Lystra Gretter

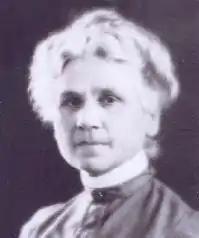
Lystra Gretter

Lystra Gretter (née Eggert; September 3, 1858 – 1951) was a Canadian-American nurse who devoted her career to improving the nursing field in Michigan, promoting nursing as a profession, and writing the Nightingale Pledge, a nurses' pledge.